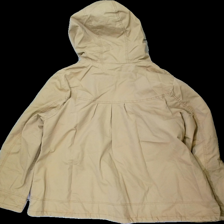
View: back
Type: Jacket
Category: Ladies
Brand: Not in the list
Brand text on label: ZJ
Colors: Beige
Material: 100% cotton
Cut: Regular
Size: M
Season: All
Stains: Major
Damage: fläckar arm
Damage location: middle right
Damage 2: fläckar arm
Damage 2 location: middle left
Damage 3 location: bottom left
Price range: <50
Recommended usage: Export
Description: beige jacka med fläckar på armarna